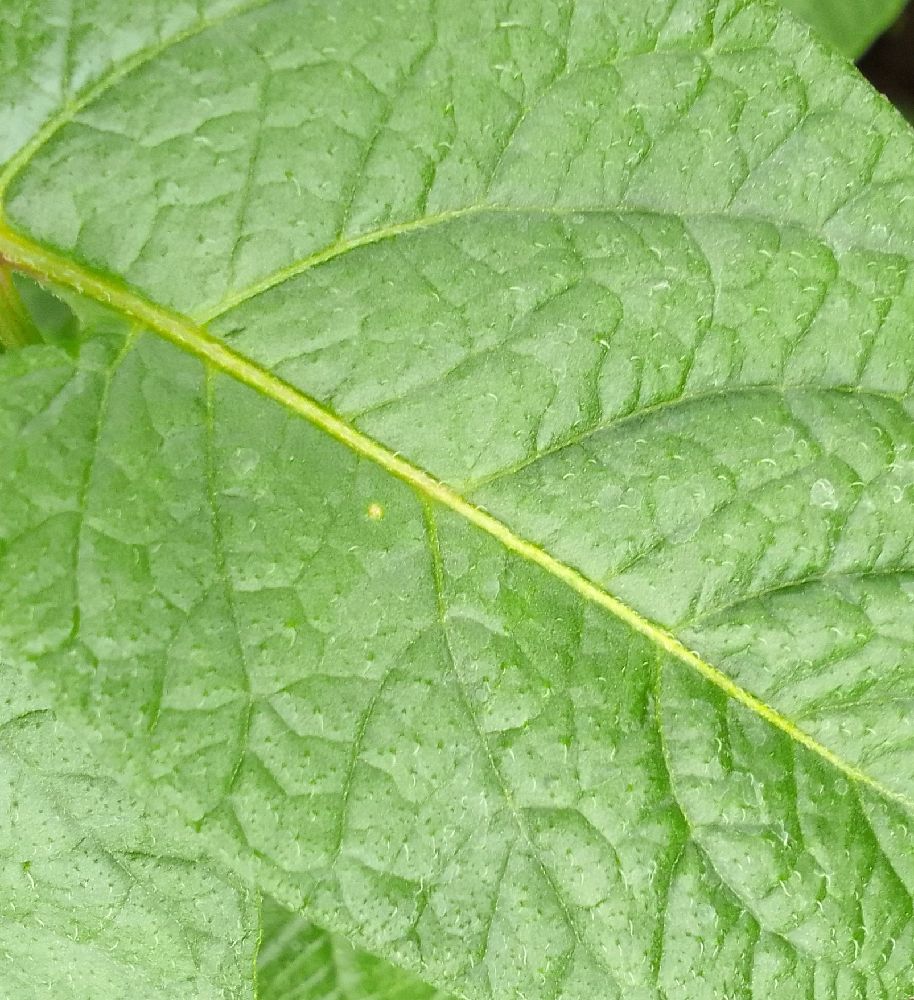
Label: Healthy